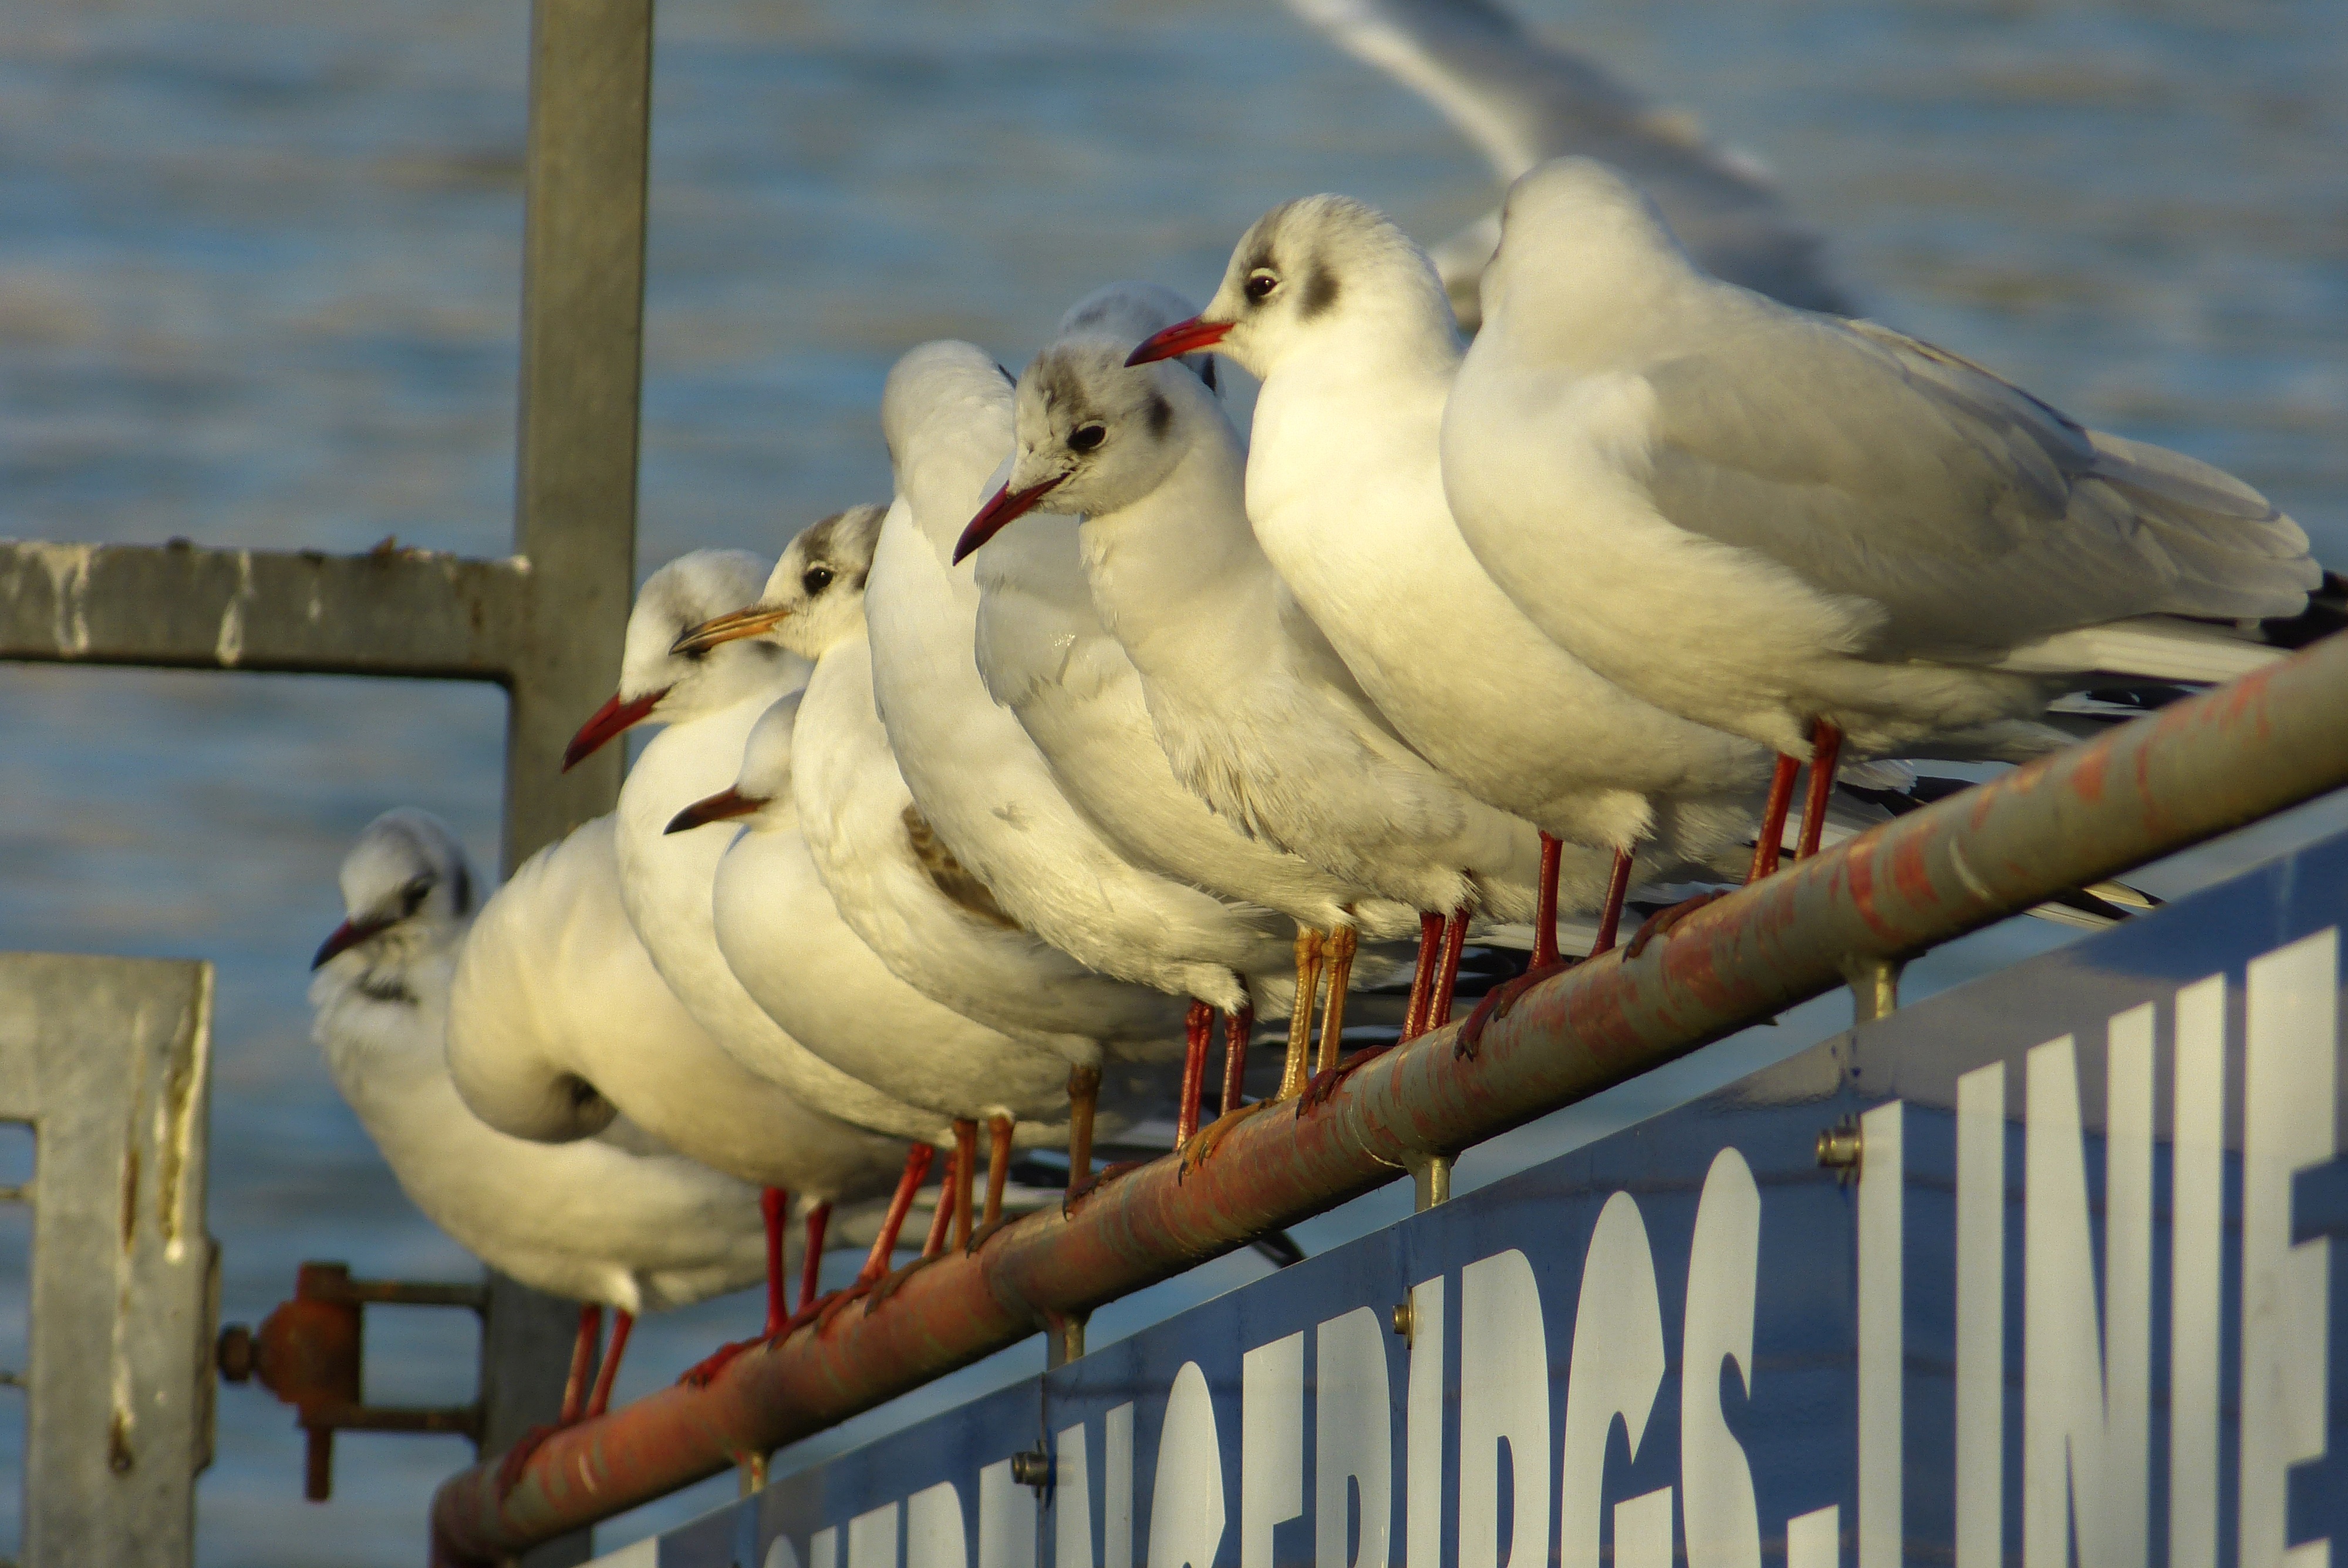
bird, wing, group, seabird, flock, gull, beak, community, together, fauna, birds, gulls, team, vertebrate, teamwork, conference, swarm, pigeons and doves, kolletiv